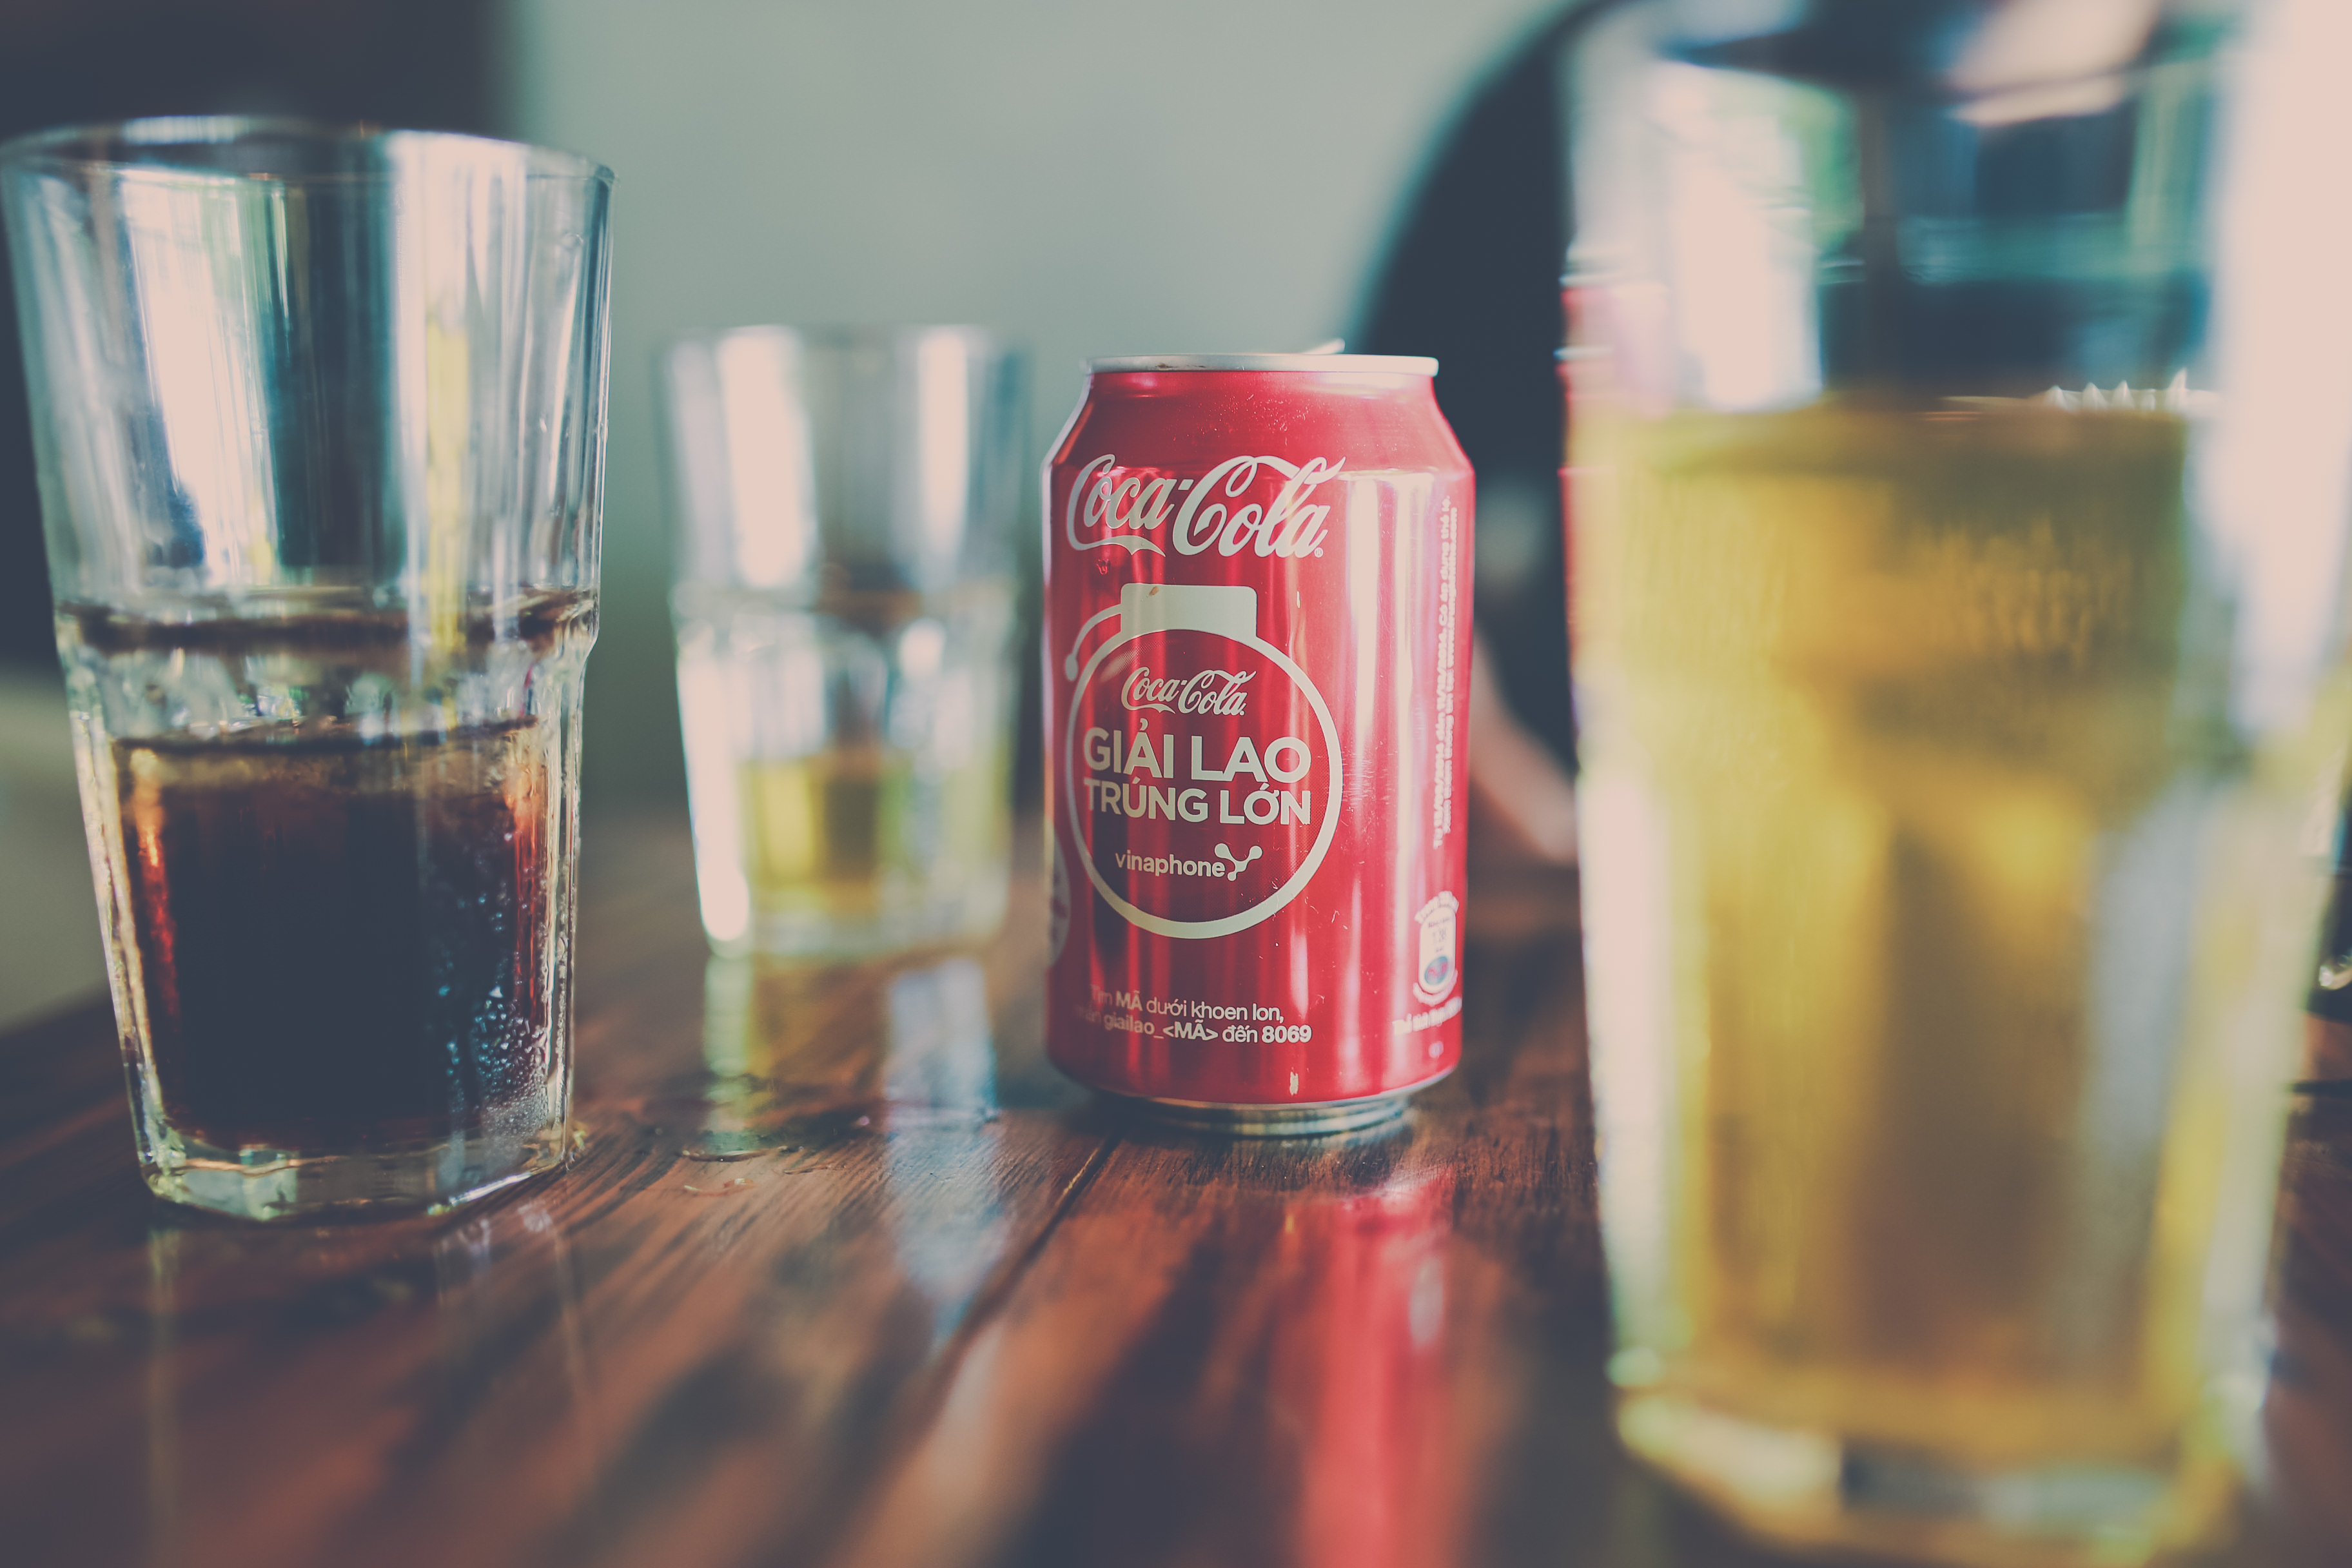
cold, glass, coke, color, drink, beer, alcohol, coca cola, liqueur, soda, soft drink, drinking glasses, distilled beverage, pint us, pint glass